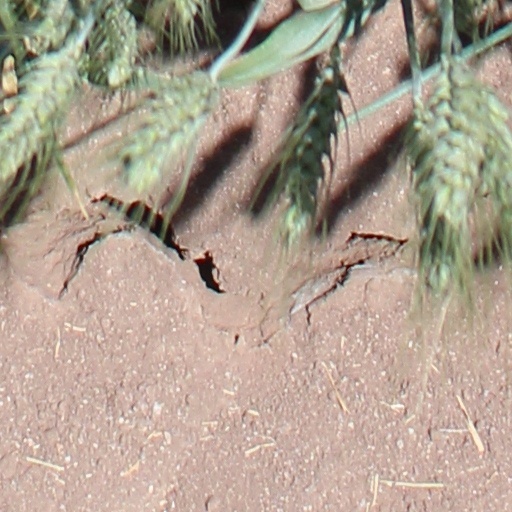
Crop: wheat